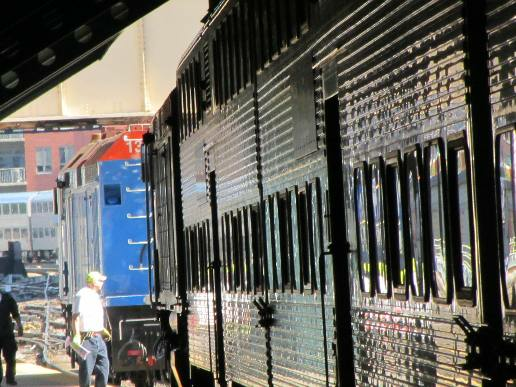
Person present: Yes